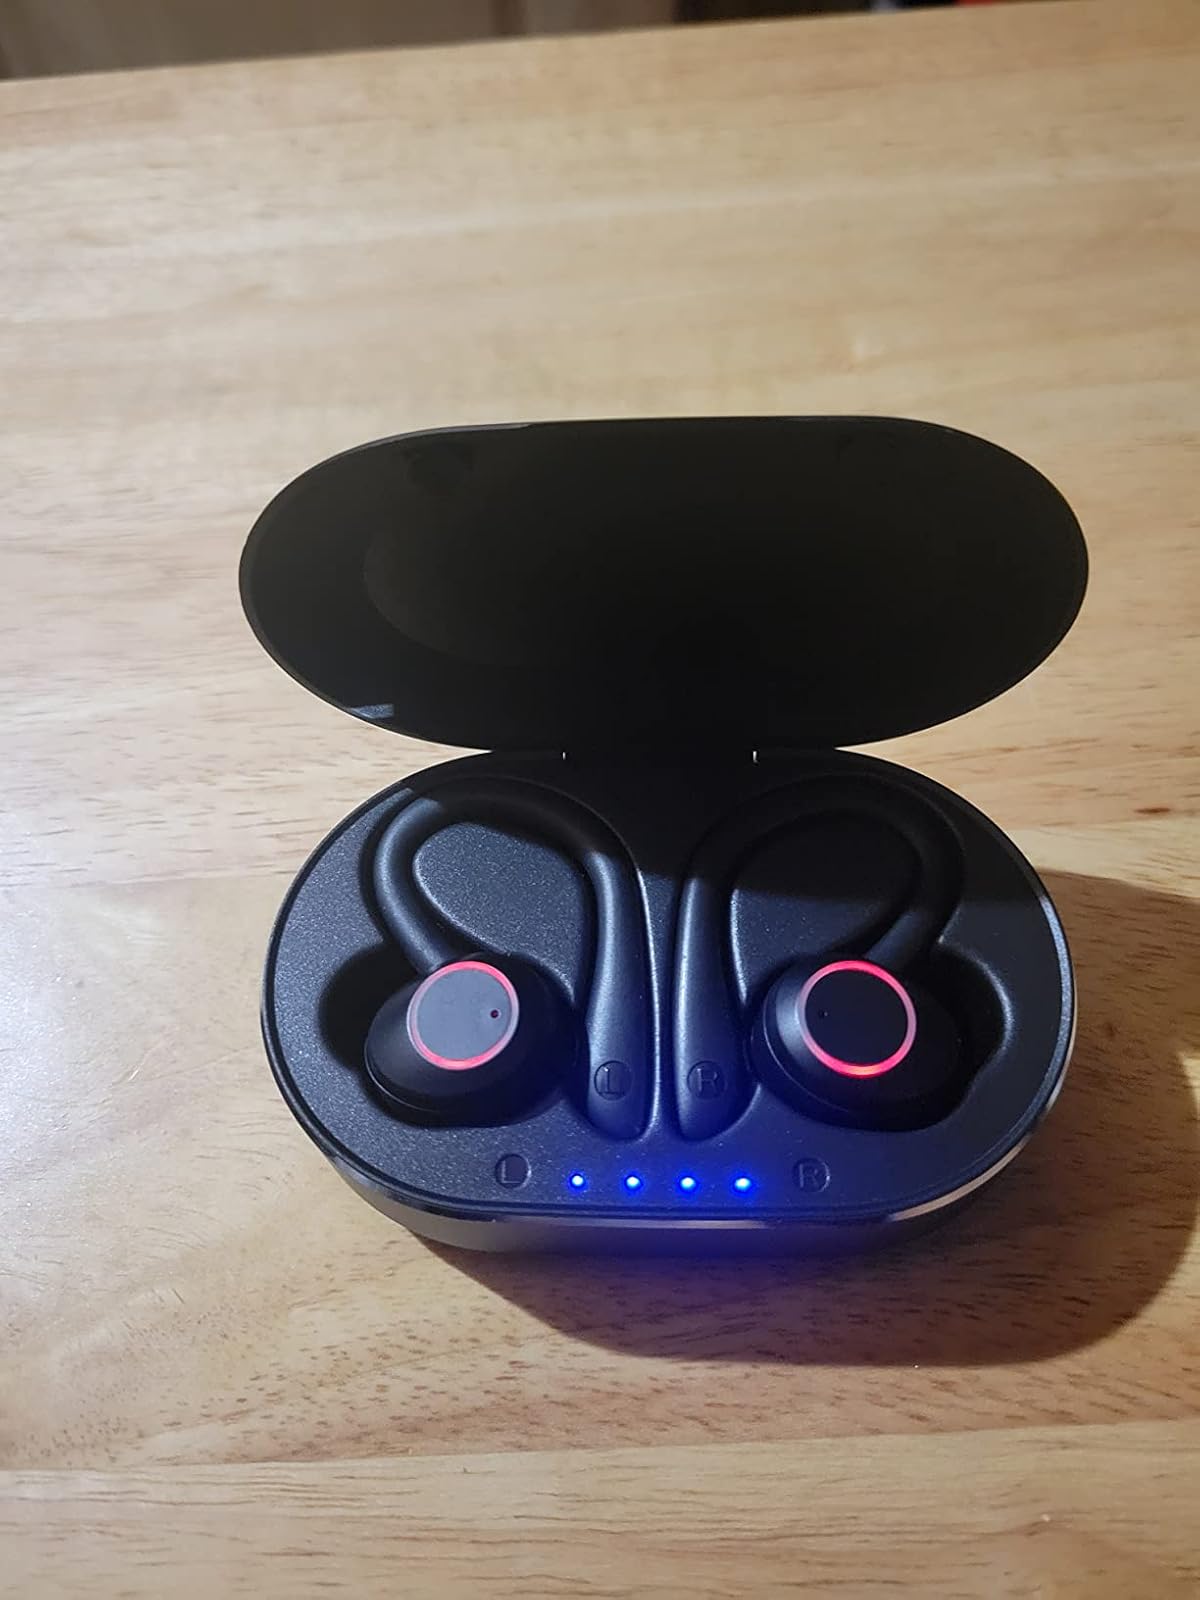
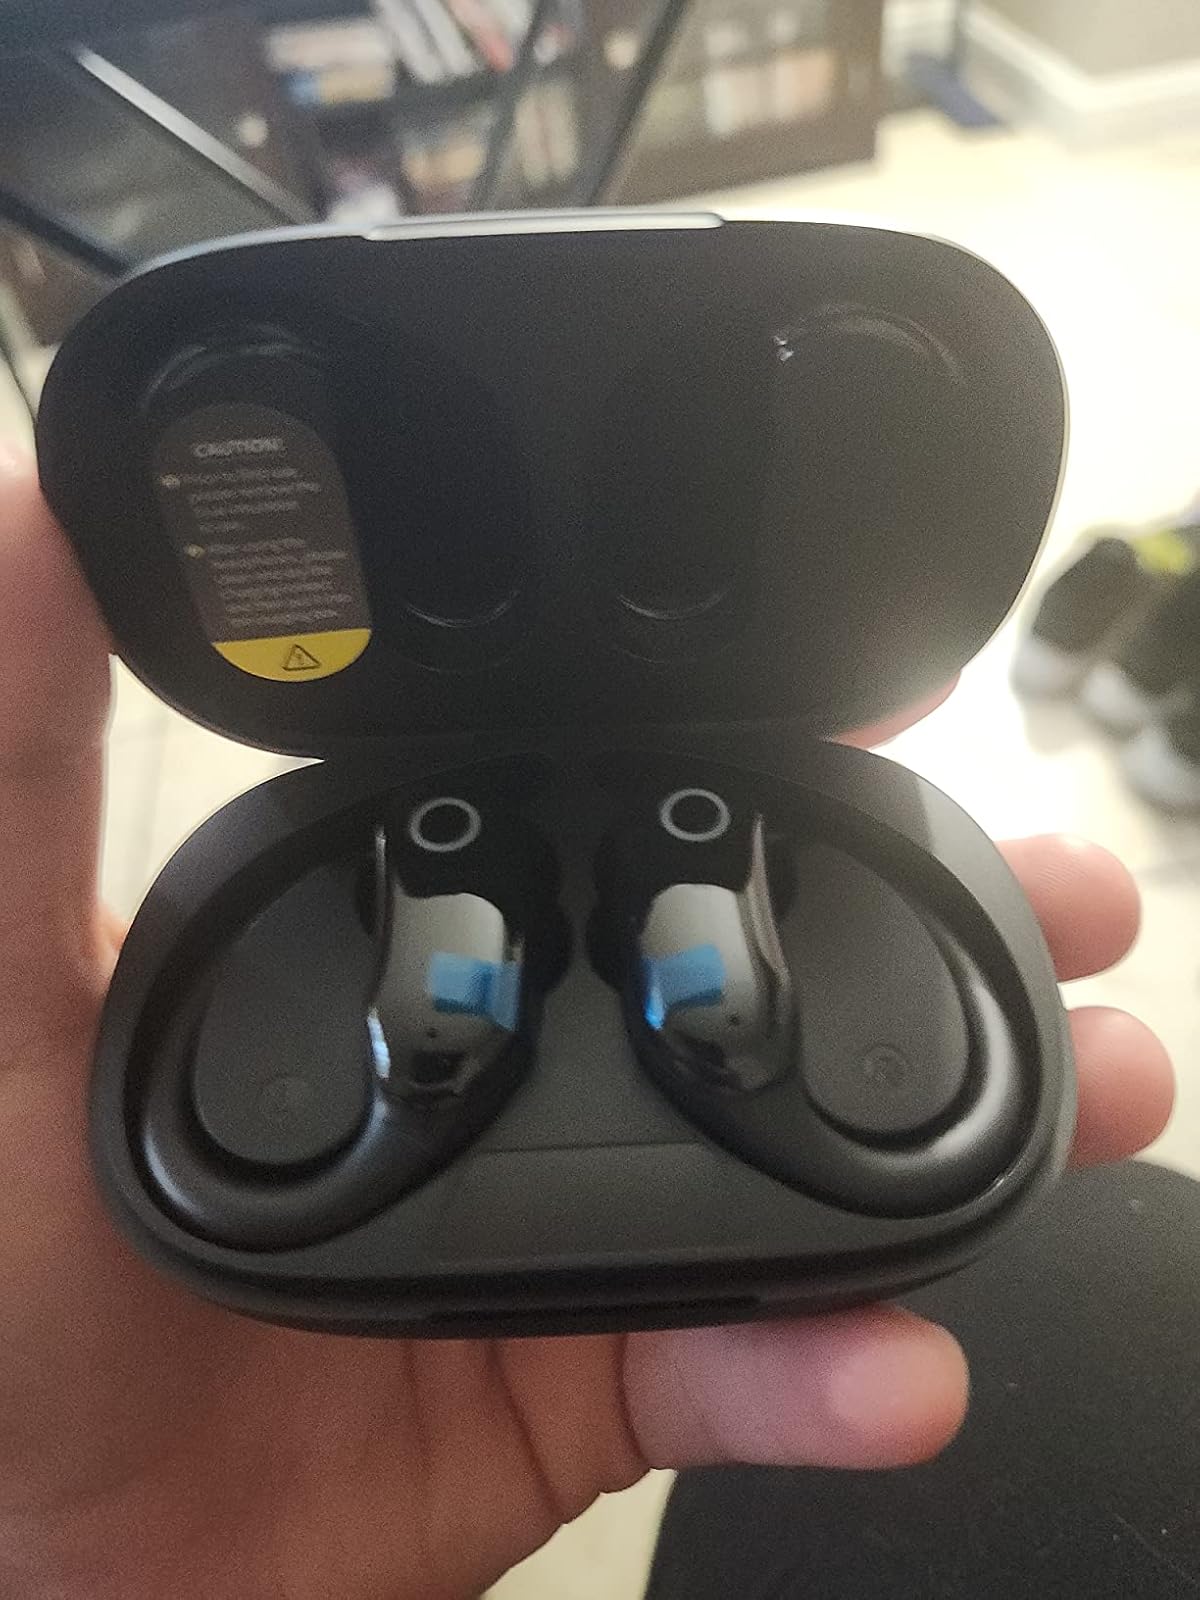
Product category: earbuds
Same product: no